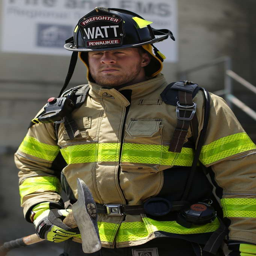
american football player spends the day as a firefighter in his hometown